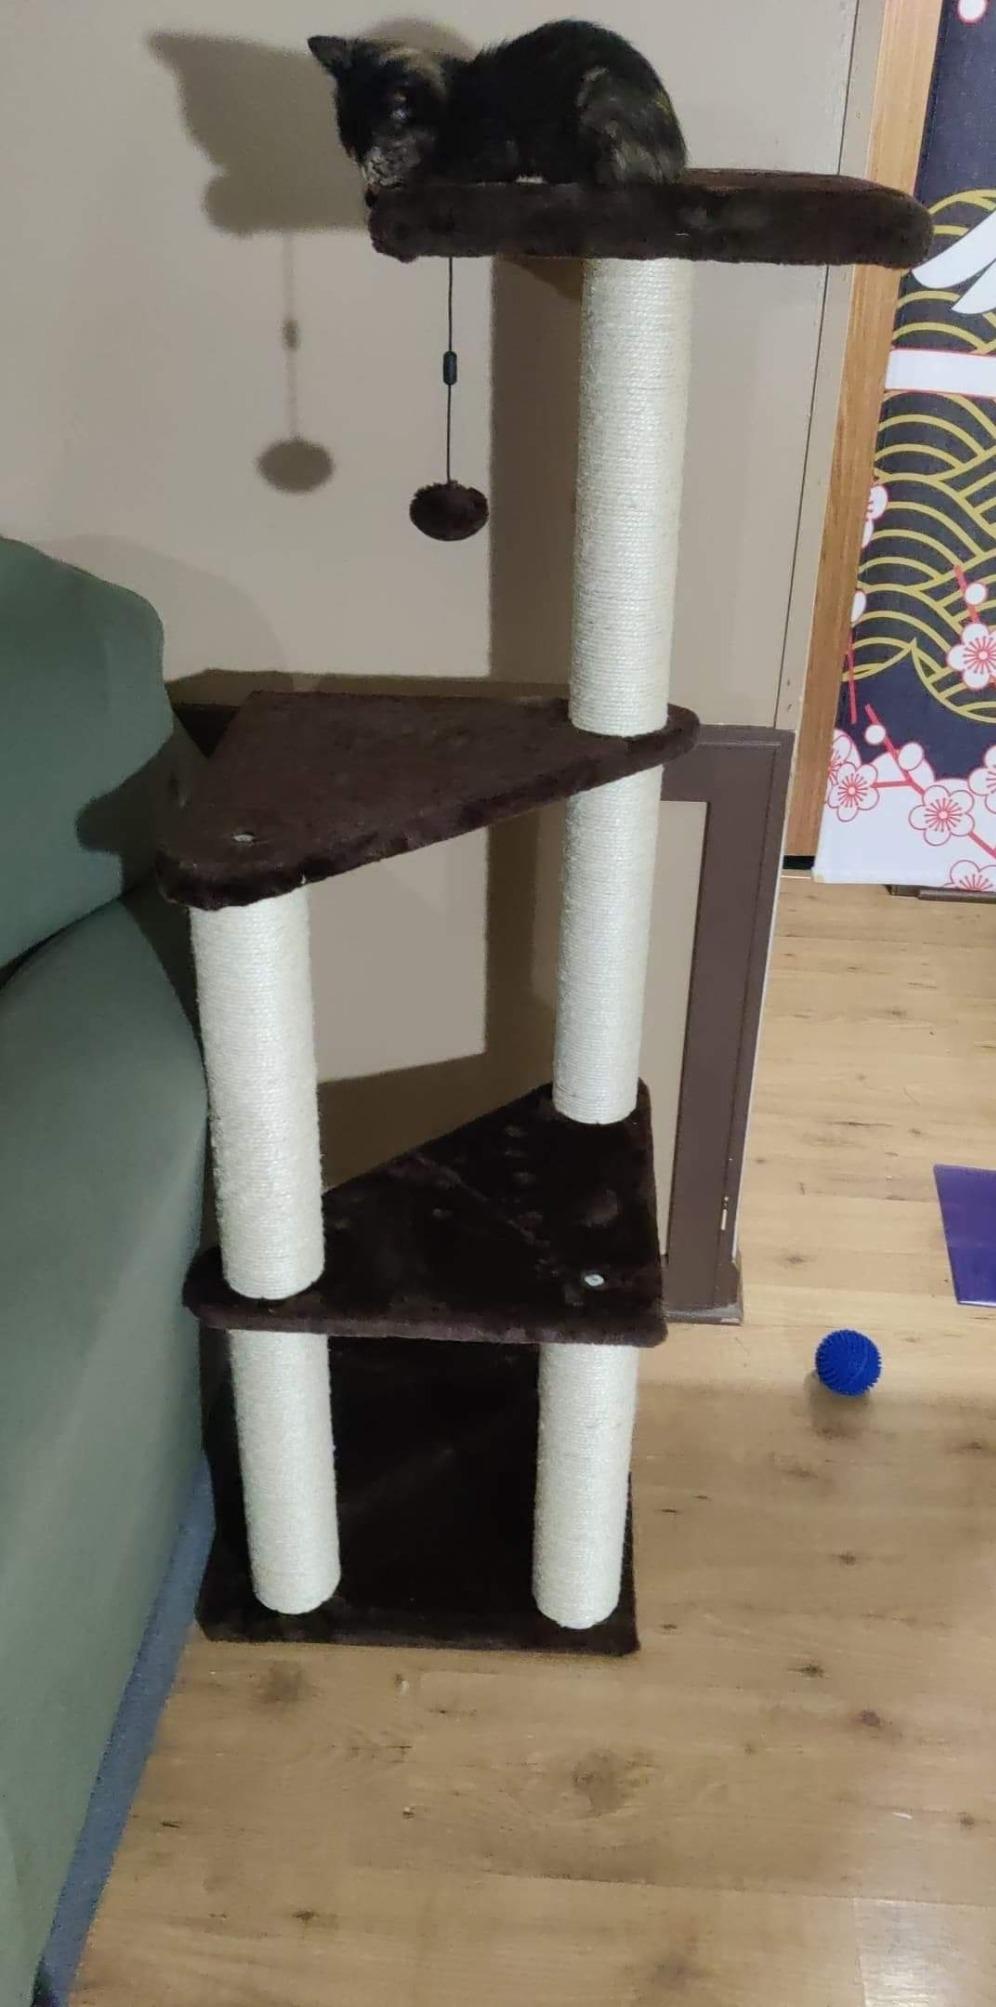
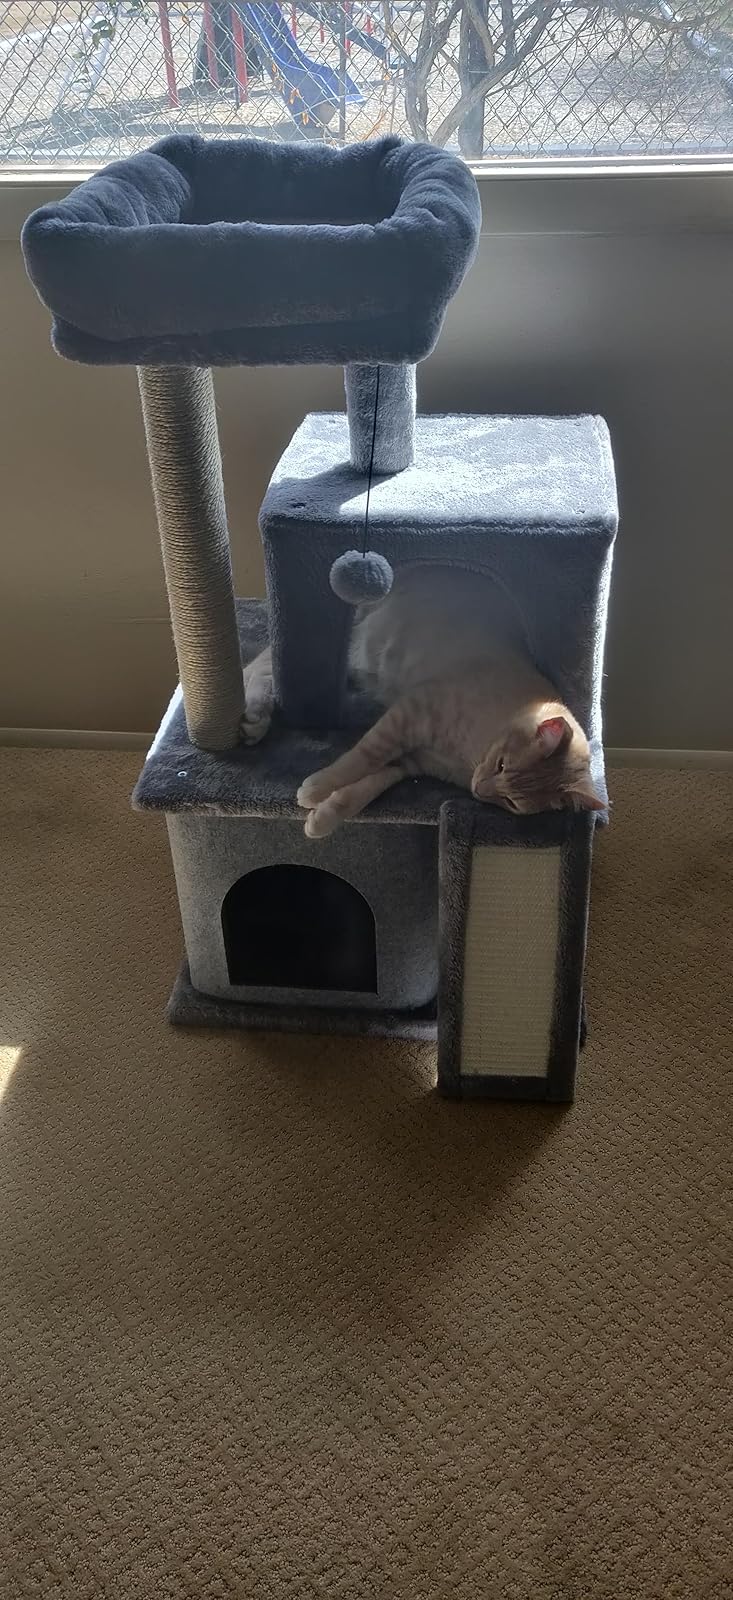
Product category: items_cat tree
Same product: no